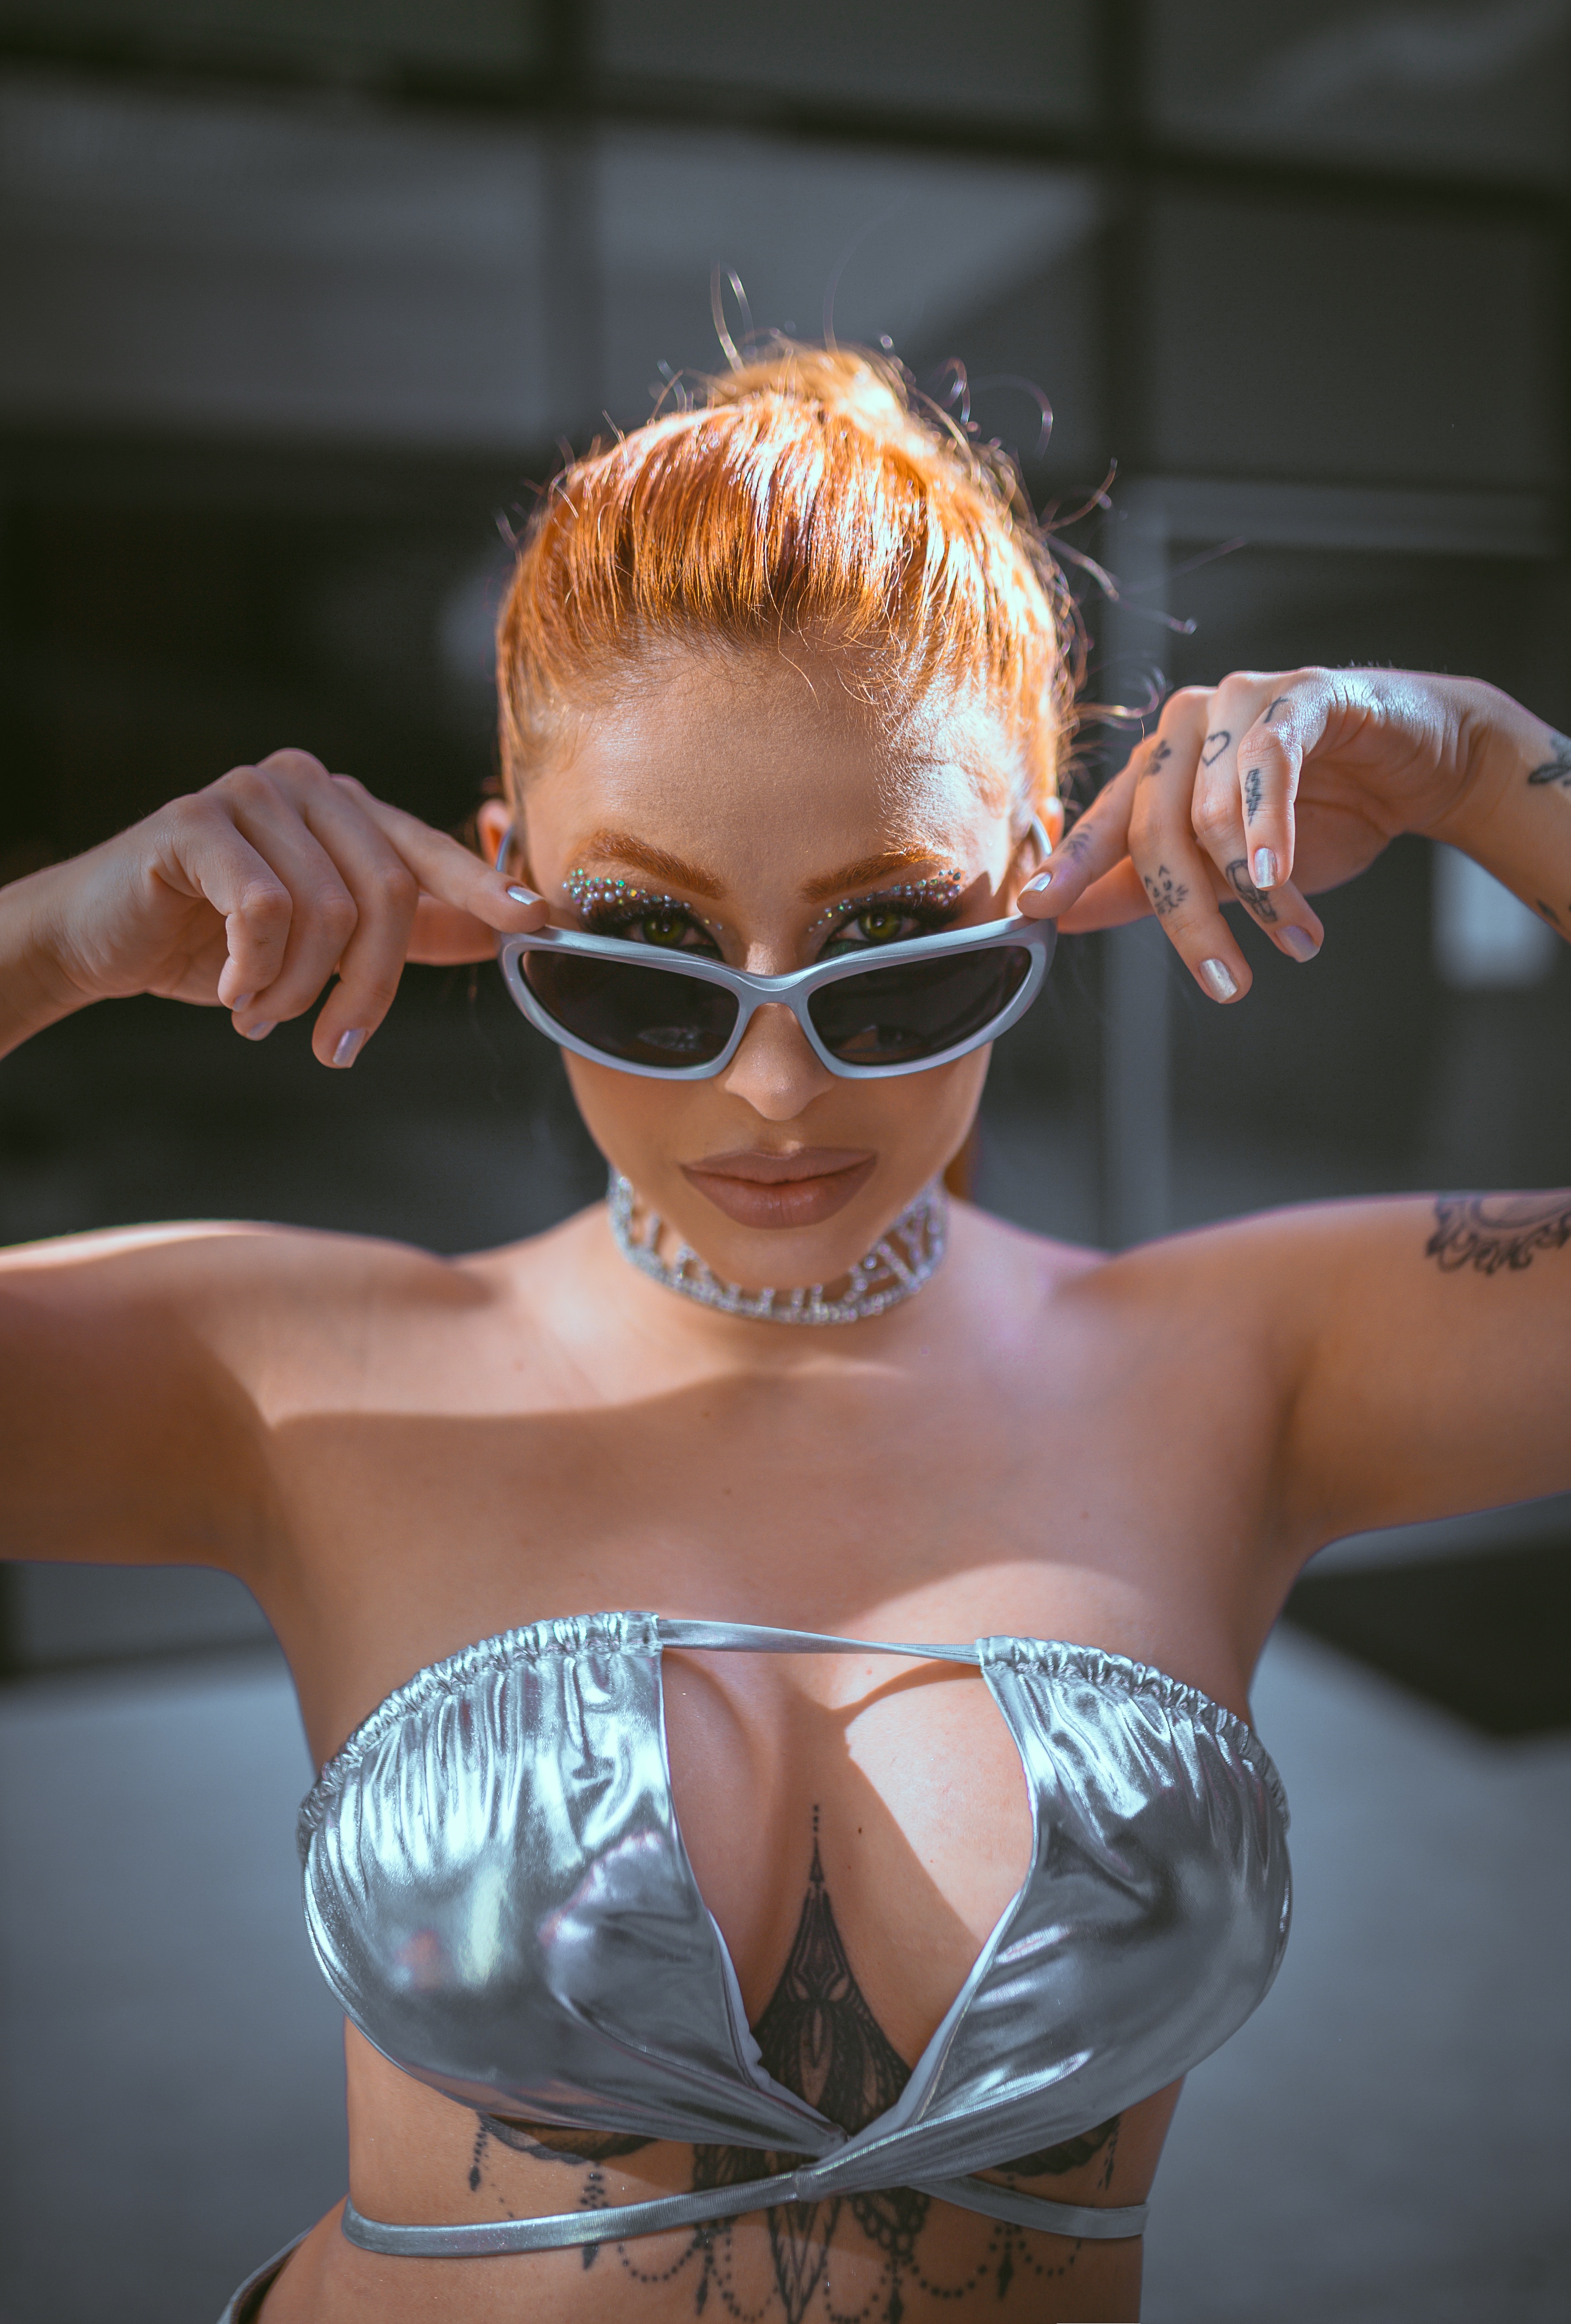
woman, shoulder, vision care, sunglasses, lingerie top, goggles, flash photography, eyewear, Strapless dress, waist, fashion design, brassiere, chest, entertainment, thigh, event, performing arts, jewellery, fashion model, electric blue, necklace, formal wear, blond, undergarment, haute couture, fashion accessory, lingerie, costume design, gown, abdomen, cocktail dress, costume, bridal accessory, fun, earrings, photo shoot, model, bikini